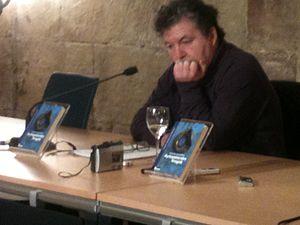
Koldo Izagirre Urreaga, né le 21 juin 1953 à Pasaia, est un traducteur, poète et écrivain basque espagnol de langue basque.